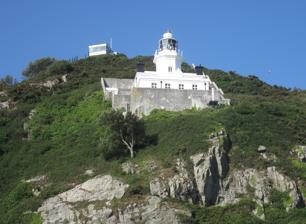
Building: Sark Lighthouse
Country: Unknown
Year built: 1913
Lighthouse Sark Lighthouse Location Point Robert, Sark Channel Islands Coordinates 49°26′11″N 2°20′44″W / 49.43639°N 2.34556°W / 49.43639; -2.34556 Tower Constructed 1913 Construction masonry tower Automated 1994 Height 16 m (52 ft) Shape octagonal tower Markings white tower and keeper's house Fog signal 2 blasts every 30 seconds (range 2 nmi (3.7 km; 2.3 mi)) Light Focal height 65 m (213 ft) Lens 2nd order catadioptric Intensity 45,000 candela Range 20 nmi (37 km; 23 mi) Characteristic Fl W 15s. Sark Lighthouse is an active lighthouse located on the side of cliffs at Point Robert, at the north east of Sark , and guides vessels passing through the Channel Islands away from Blanchard Rock, which lies several miles to the east. It was constructed by Trinity House in 1913 and comprises a white, octagonal tower rising from flat-roofed service rooms and cottages, all built of stone. Access is provided by steps down from the top of the cliff, but the lighthouse was automated in 1994 and is now remotely monitored from the Trinity House operations centre in Harwich , Essex . Sark was a desirable place for lighthouse keepers to be posted. As it was considered a 'rock station', pay for serving there was good but it was not as remote as other lighthouses of that class. It might have been the only rock station where the keepers could go to the pub when not working. See also Engineering portal List of lighthouses in the Channel Islands Gallery of images Wikimedia Commons has media related to Sark Lighthouse . References